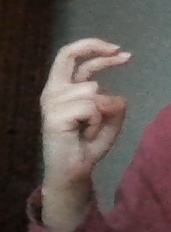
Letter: zay